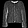
Label: Coat